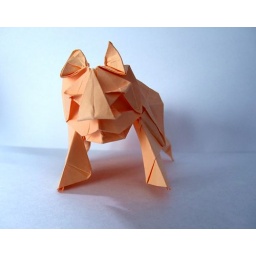
design and fold by mechg from tiger bag